William Tomkinson

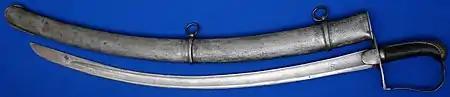
The battle damaged sabre of then Captain William Tomkinson, inscribed with his initials WT.

Tomkinson retired on half-pay in 1821 and bought the land for Willington Hall, Cheshire, on the former estate of Lord Alvanley in 1827. In retirement he became a magistrate and huntsman.